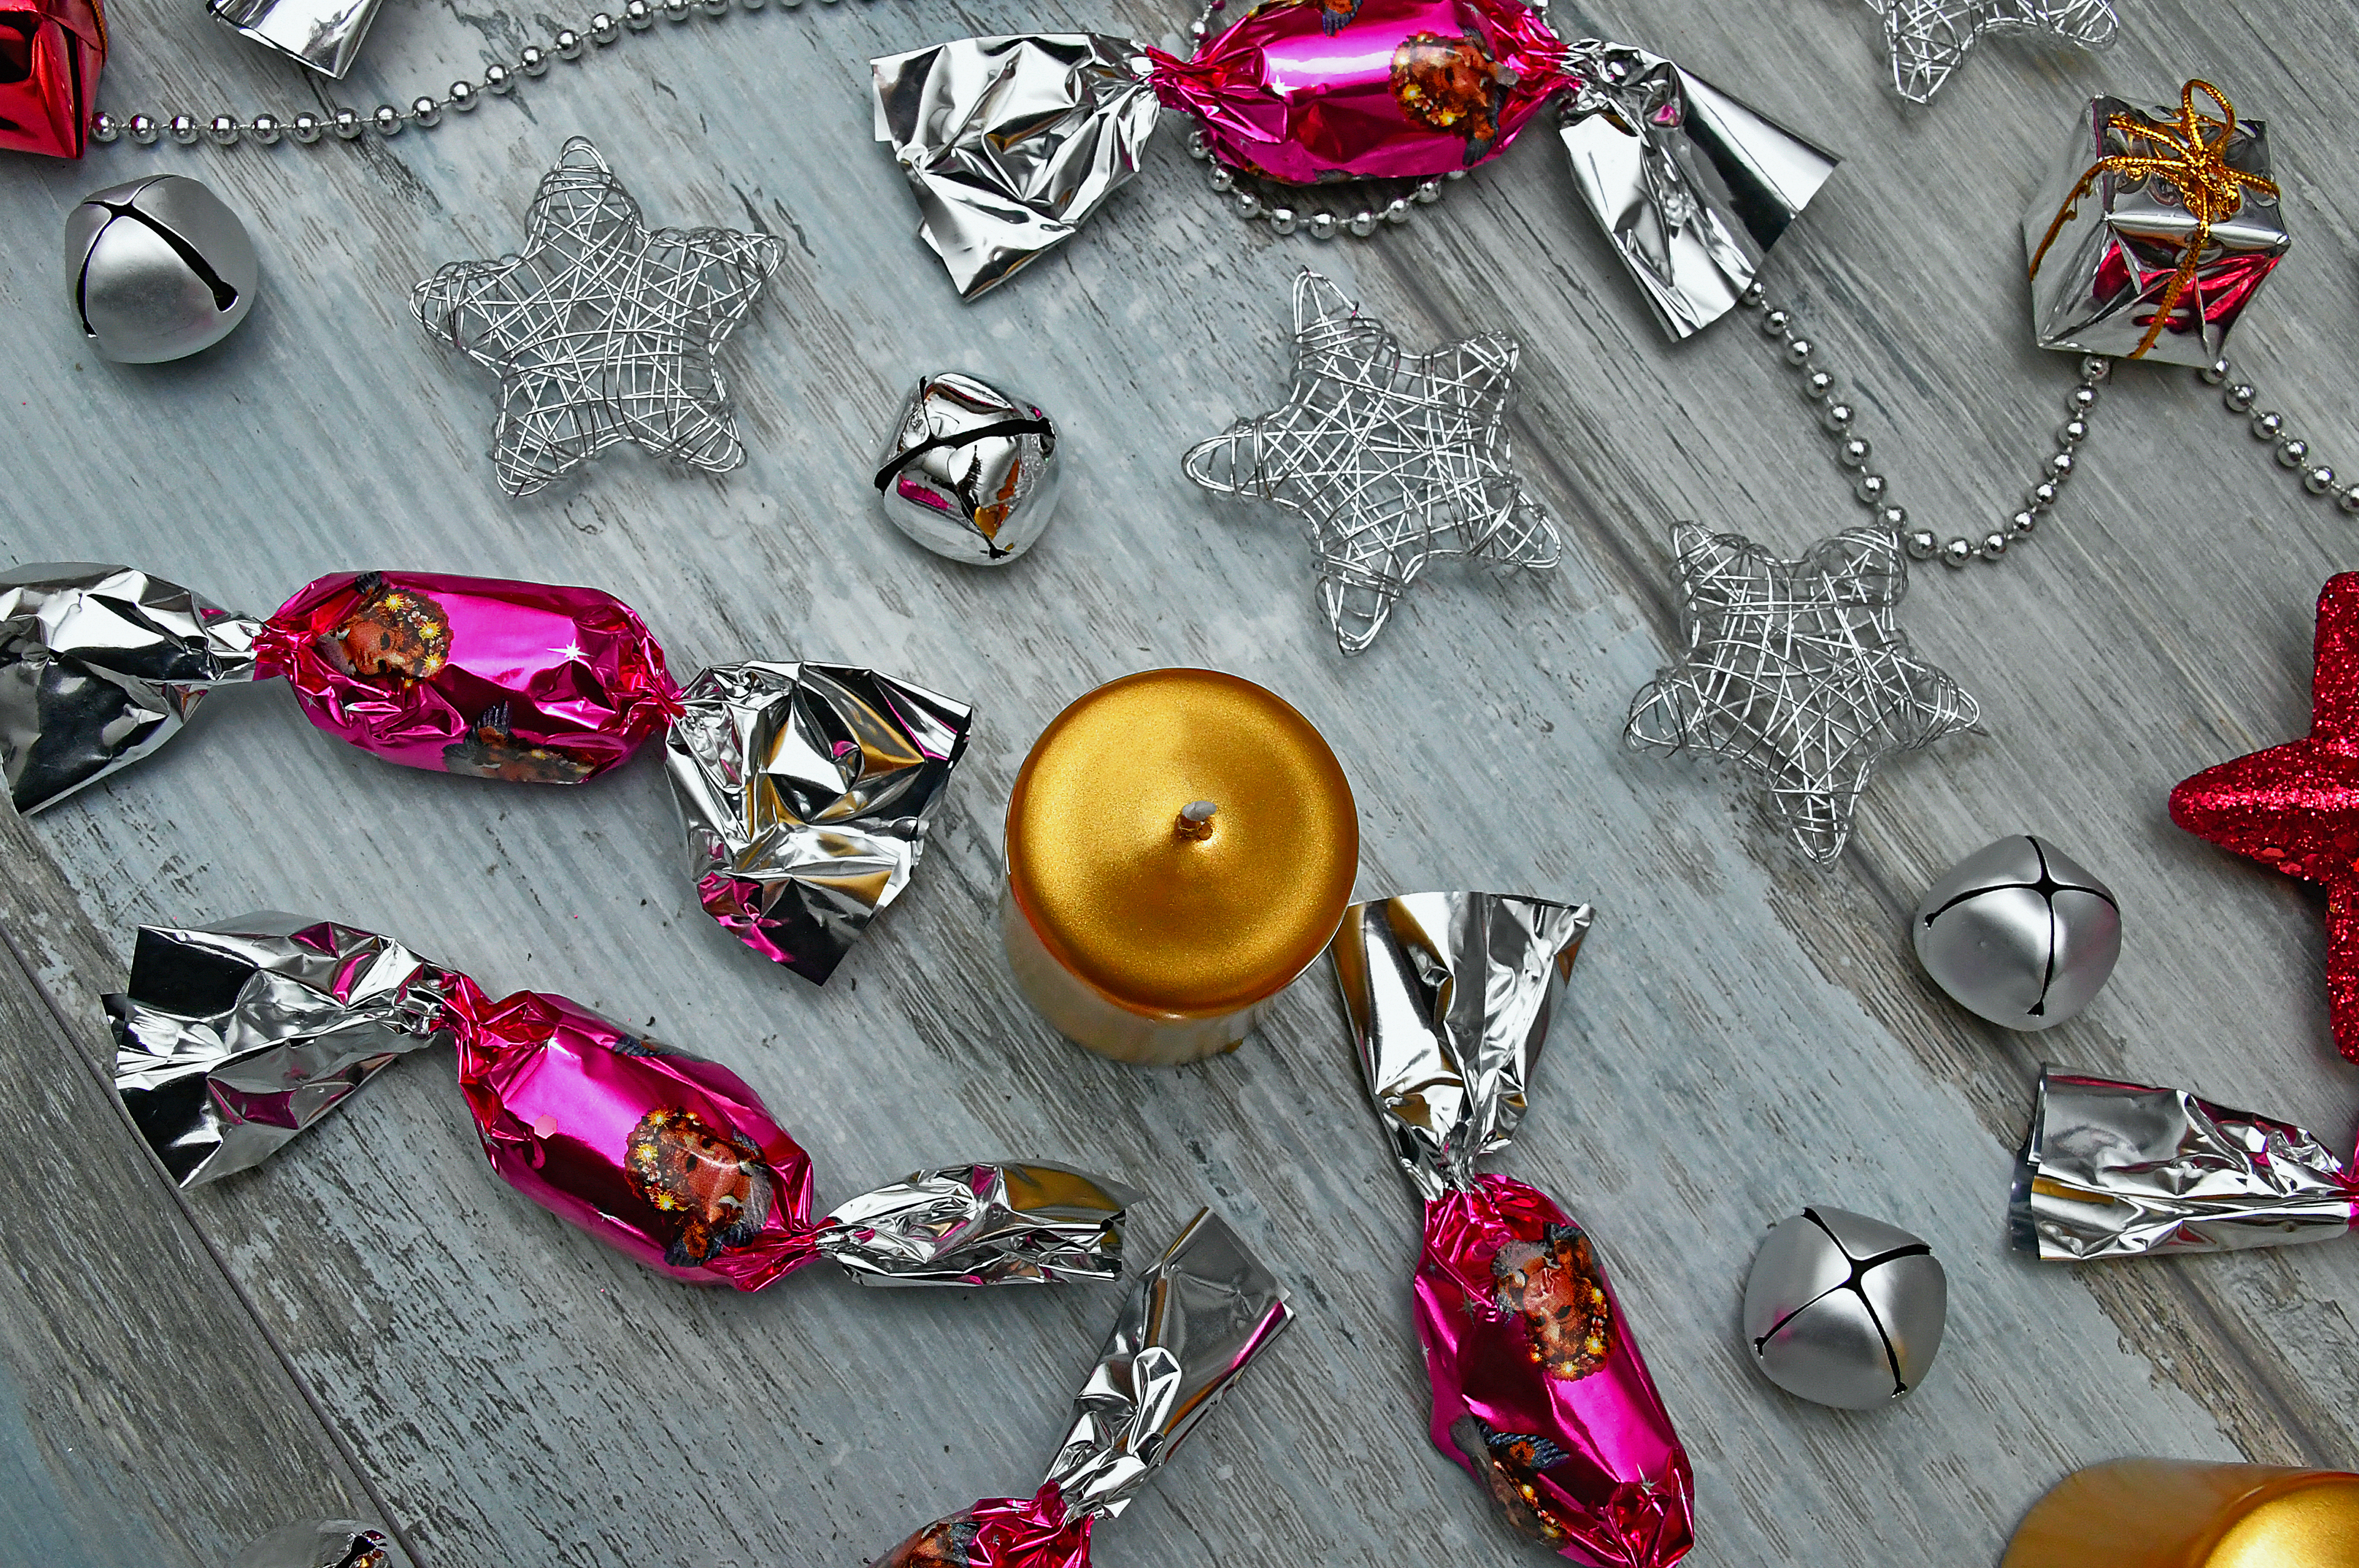
decoration, background, white, tree, color, holiday, isolated, red, ornament, new, decorations, winter, year, decorative, decor, celebration, fir, table, gift, pine, design, green, border, fashion accessory, jewellery, jewelry making, bling bling, bead, magenta, metal